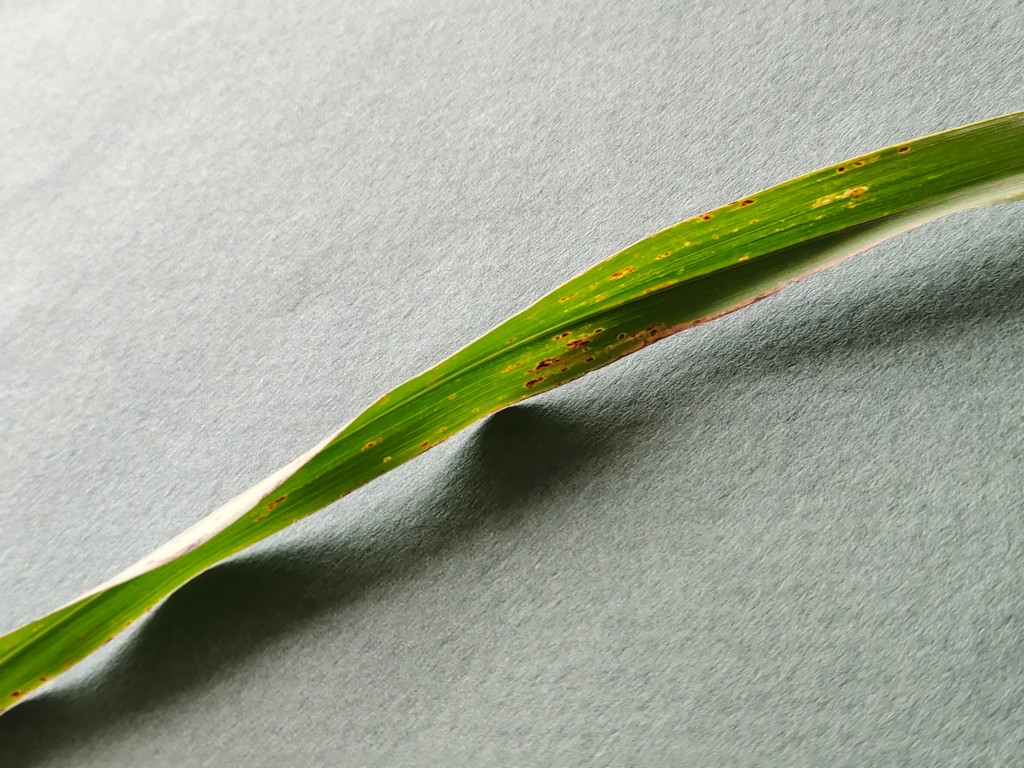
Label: Unhealthy